Rebel Heart Tour (album)

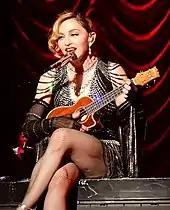
Madonna, dressed in a jeweled black dress and wearing long see-through fingerless gloves, plays the ukulele as she sings to a microphone.

Markos Papadatos from the "Digital Journal" gave the album a rating of A describing the release as a "must for any die-hard fan of Madonna". Jeffrey Kaufman from Blu-ray.com gave a rating of four stars out of five for the release, saying that Madonna knows "how to provide amazing visuals for a Blu-ray concert release to accompany an interesting if kind of random assortment of tunes from her by now pretty long career." He further complimented the production, the video and the audio quality of the album, recommending it for being "constantly over the top and often quite breathtaking". Writing for Decider, Benjamin H. Smith opined that "the 2017 concert film, "Madonna: Rebel Heart Tour", shows the Material Girl hasn't lost any steps now that she's more a grande dame [...] what she debatably lacks as a vocalist, she has always made up for with her ability to craft her persona, like David Bowie, altering it to keep up with the latest trends, but always maintaining her singular identity", but pointed out that "it was her ‘80s songbook that got the biggest response".